2015 Eglin Air Force Base helicopter crash

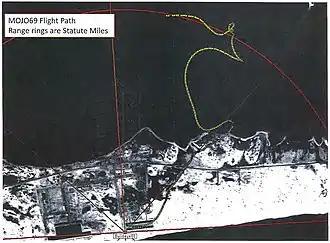
Illustration showing MOJO 69 flight path, 10 Mar 2015

After entering the fogbank, both pilots of MOJO 69 started exhibiting signs of spatial disorientation, according to both the flight data recorder and cockpit voice transmission transcripts; MOJO 69 came to zero knots indicated airspeed and began flying backwards almost immediately after losing visual references. This deviated from the mission path, and CW4 Griffin, the pilot-in-command, failed to announce the deviation, providing evidence that he had become disoriented without realizing it. MOJO 69 turned on their position light and asked the other helicopter's flight crew to put on their position light as well; the other helicopter's crew radioed back that they could not see MOJO 69. During this time, MOJO 69 flew backwards for approximately 20 seconds before CW4 Griffin announced he was "coming back to the right ... pulling back to the East", not realizing he had instead turned to the north. As MOJO 69 continued backwards, it turned right about the yaw axis and took a nose-up pitch attitude of 20 degrees.